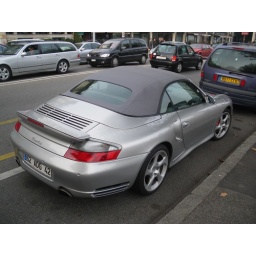
Porsche Turbo Cabriolet in Geneva - Switzerland - 01/11/2009 - Superb boy racer or girl chaser! You decide!